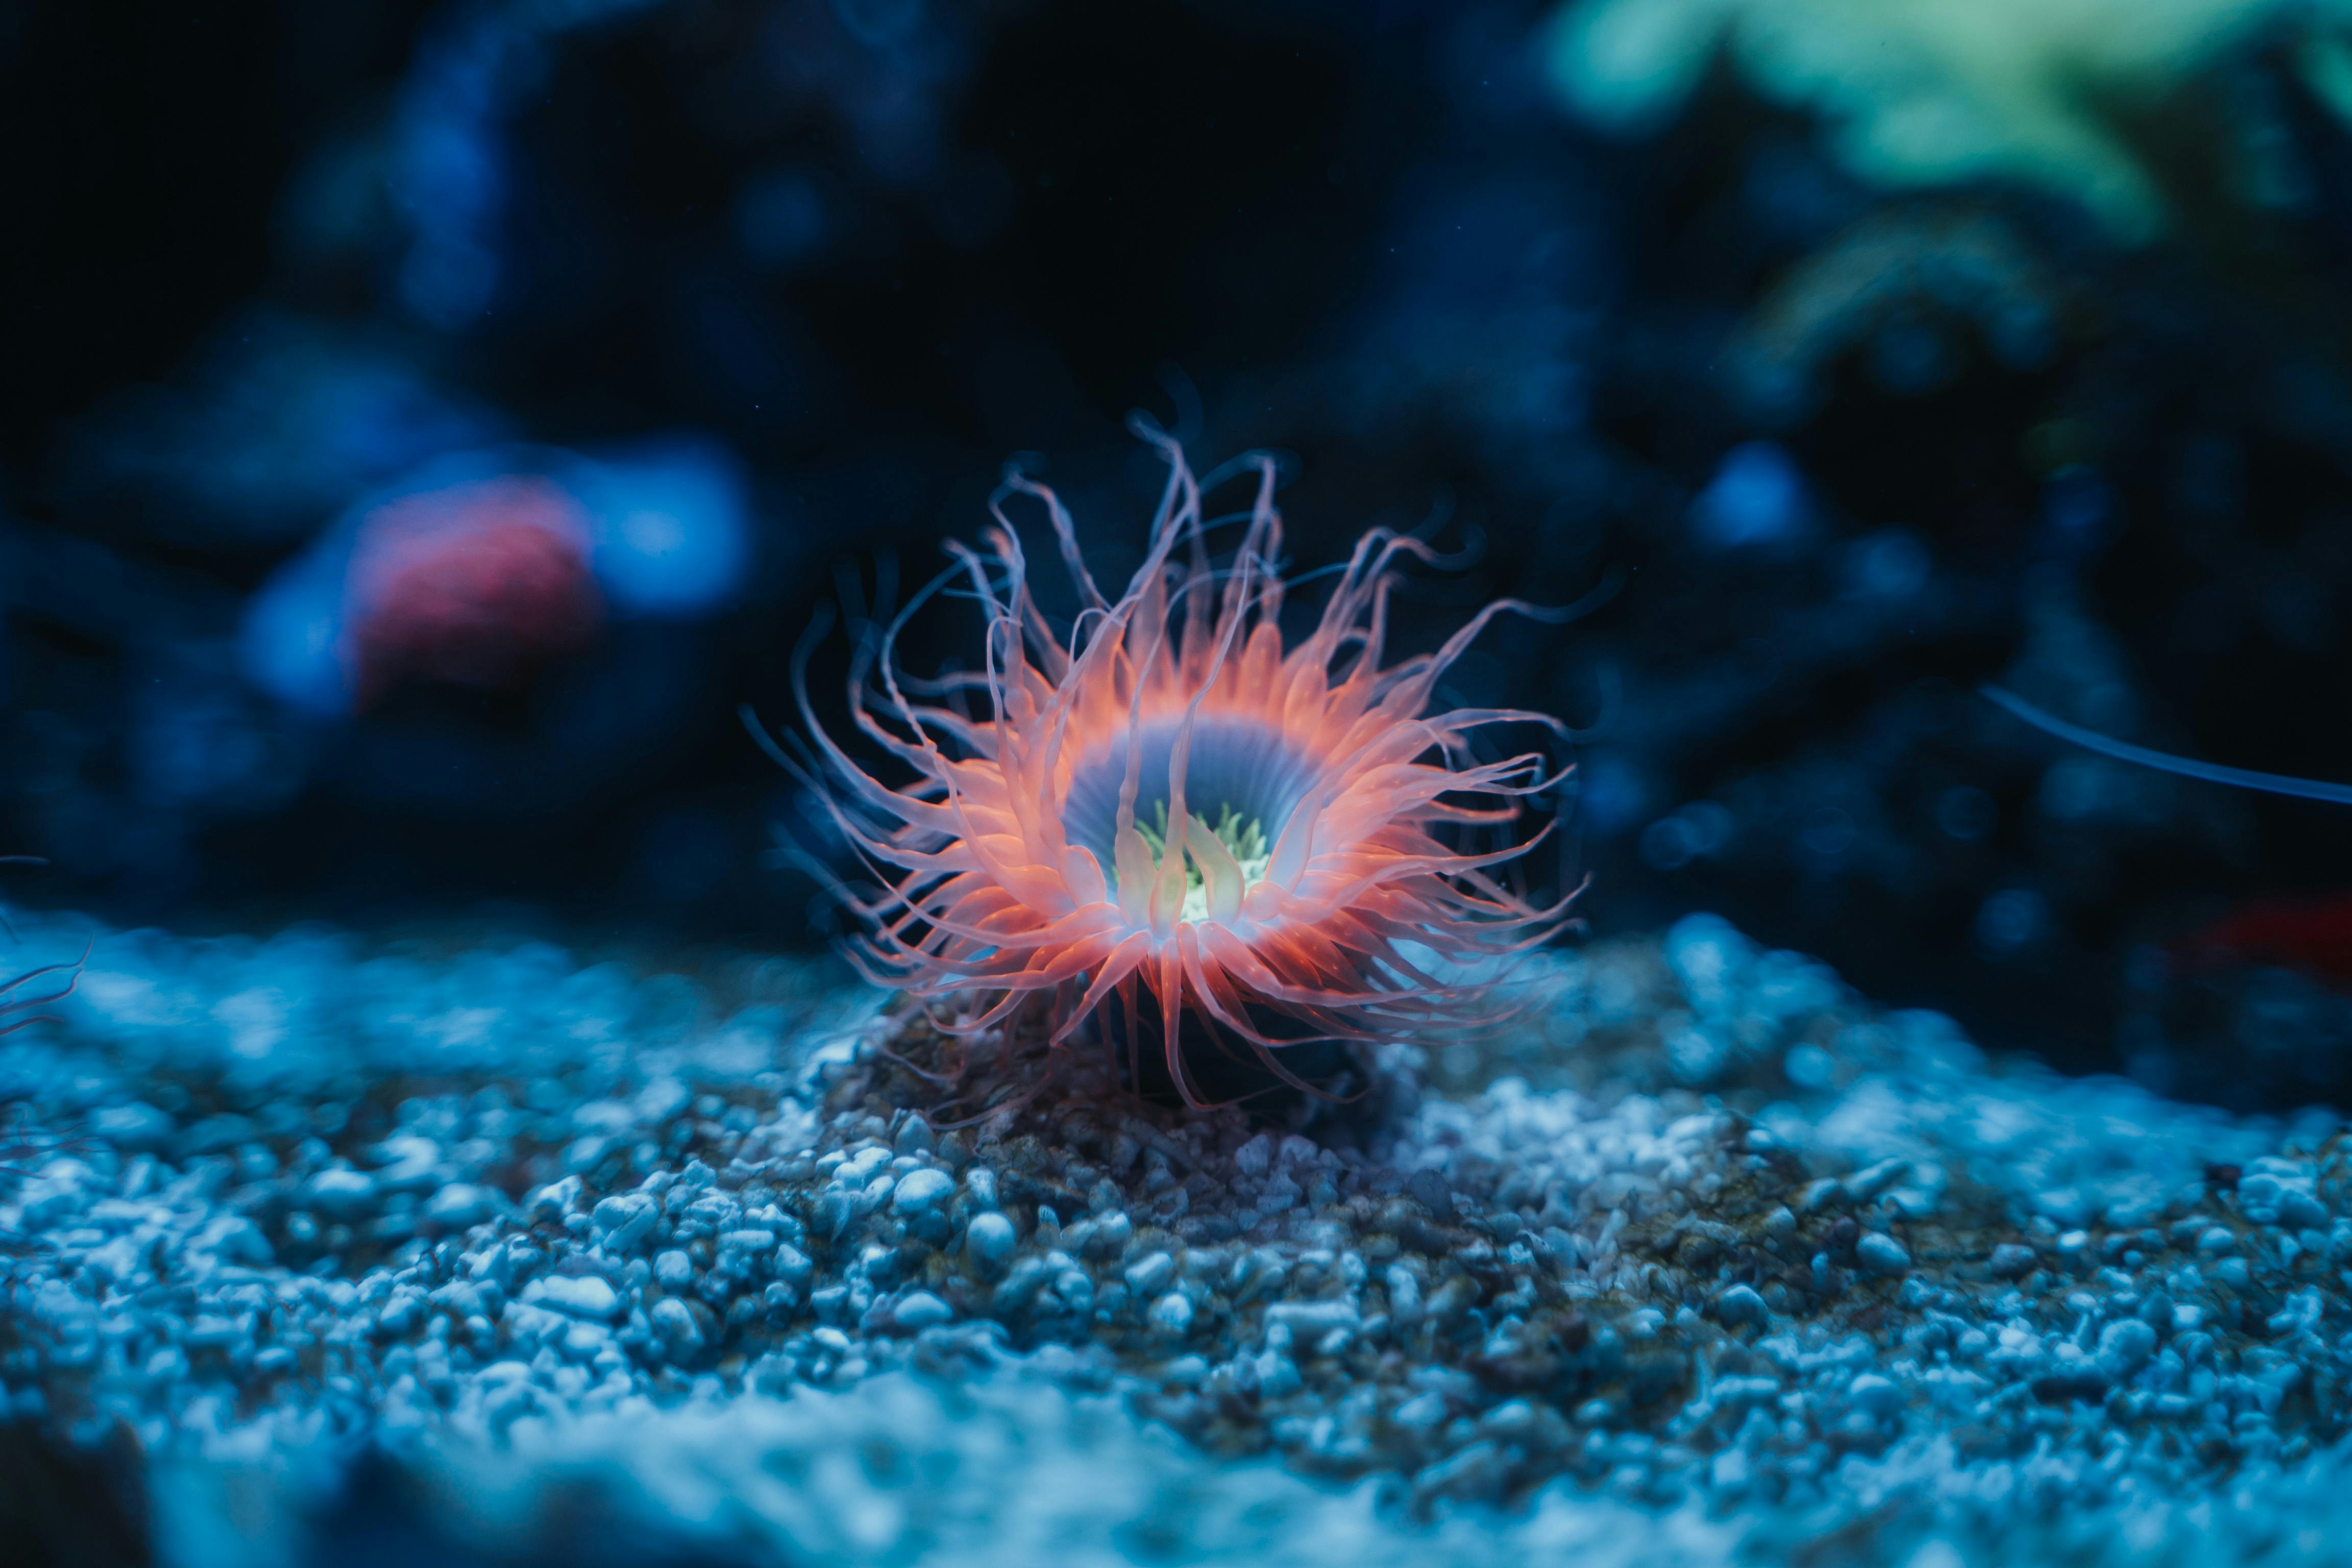
natural, water, marine invertebrates, underwater, sea anemone, marine biology, coral, electric blue, reef, coral reef, cnidaria, aquarium, invertebrate, echinoderm, event, stony coral, macro photography, natural material, wildlife, ocean, art, plant